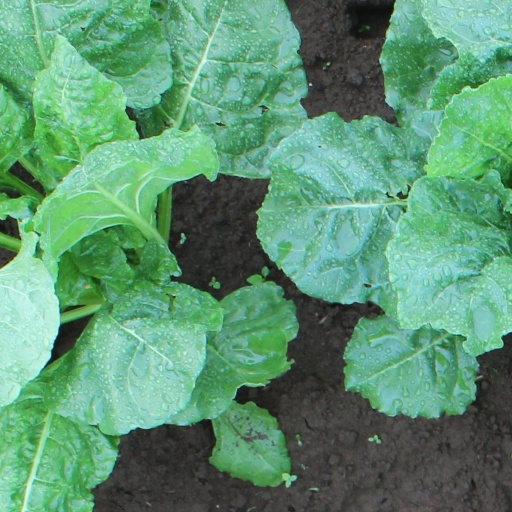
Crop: sugar beet